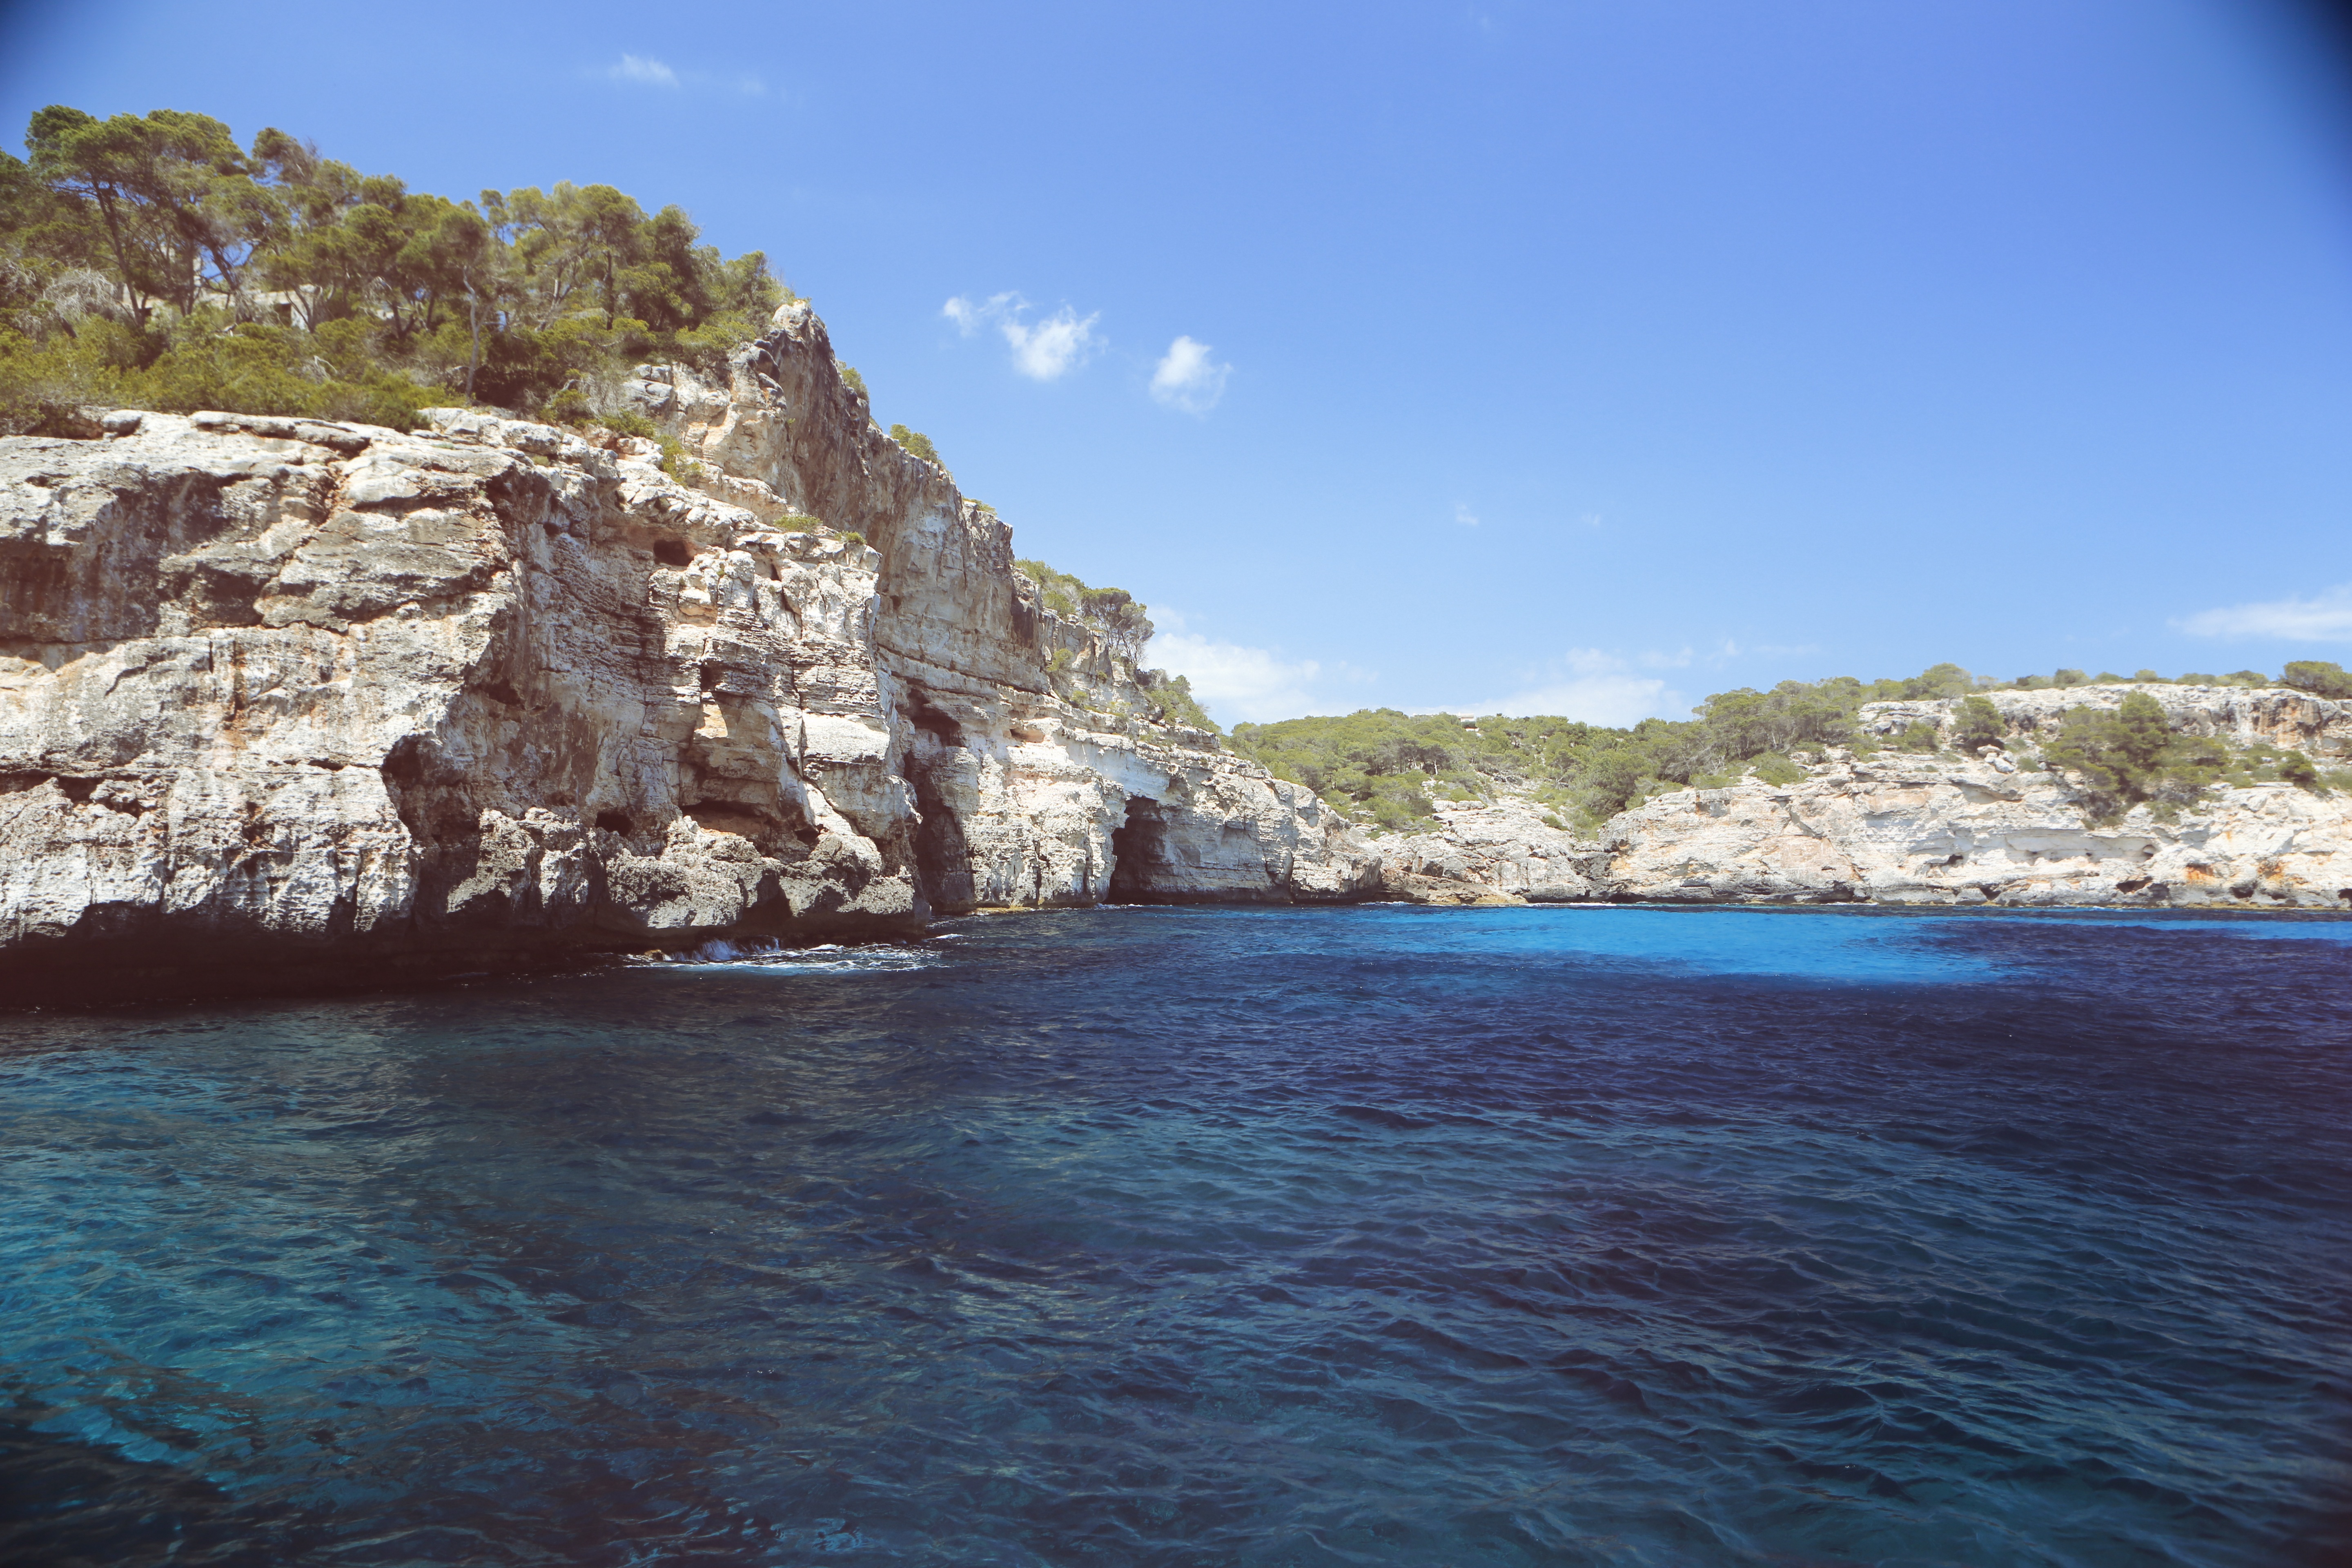
beach, landscape, sea, coast, water, nature, rock, ocean, sky, shore, wave, coastal, vacation, cliff, cove, vehicle, bay, blue, terrain, body of water, trees, rocks, spain, holidays, cliffs, cape, islet, landform, geographical feature, inlets